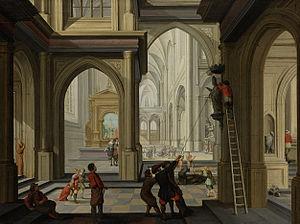
La guerre de Quatre-Vingts Ans, également appelée révolte des Pays-Bas et parfois désignée en tant que révolte des Gueux, est le soulèvement armé mené de 1568 à 1648 — sauf pendant la Trêve de douze ans de 1609 à 1621 — contre la monarchie espagnole par les provinces s'étendant aujourd'hui sur les Pays-Bas, la Belgique, le Luxembourg et le nord de la France. Au terme de ce soulèvement, les sept provinces septentrionales gagnent leur indépendance sous le nom de Provinces-Unies, indépendance rendue effective en 1581 par l'Acte de La Haye et reconnue par l’Espagne par un traité signé en 1648 en marge des traités de Westphalie.